Ruth Gotlieb

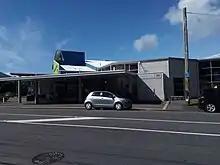
Ruth Gotlieb Library, Kilbirnie

In the 1995 New Year Honours, Gotlieb was appointed a Companion of the Queen's Service Order for public services. In 2000, the Wellington City Council named the Kilbirnie public library after her in recognition of her extensive contribution to library services. In 2010, she was named Wellingtonian of the Year.